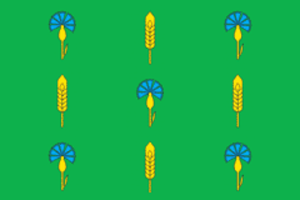
Novossil est une ville de l'oblast d'Orel, en Russie, et le centre administratif du raïon de Novossil. Sa population s'élevait à 3 471 habitants en 2013.